Milind Date

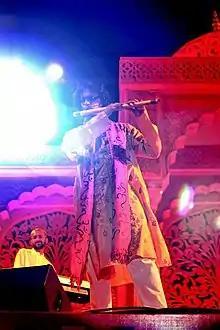
Milind Date performing in Siddhi Vinayak Festival Mumbai

Milind Date (born 28 February) is an Indian flautist and music composer who plays the bansuri. He studied under Hariprasad Chaurasia and is known for his technique and playing in various musical styles.